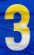
Number: 3